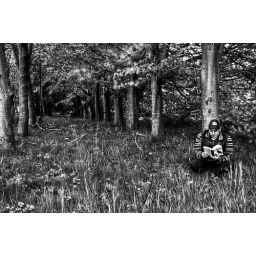
Reading in the woods HDR black and white